1881 Michigan Wolverines football team

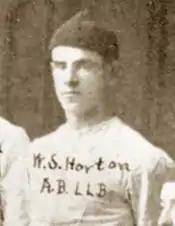
Walter S. Horton, captain of Michigan's 1881 football team

"The Boston Journal" carried a lengthy article about the Michigan-Harvard game, which it summarized as follows:"Yesterday afternoon, in a drenching rain, for the first time an Eastern foot-ball eleven played with a Western eleven. The Western college boys have long wished a chance to try their powers with Eastern opponents, and, to effect this, the University of Michigan this fall have sent on a representative eleven to play the largest of the Eastern colleges. Their first opponent were the Harvard team. They were beaten but with fair weather the result would have been very uncertain. As it was, Harvard won more by luck than by superiority in strength or skill, for with the exception of the first ten minutes they were forced to play a defensive game. ... At 3:15, in the midst of a drenching rain, the game began. Perhaps a hundred spectators had by this time gathered."